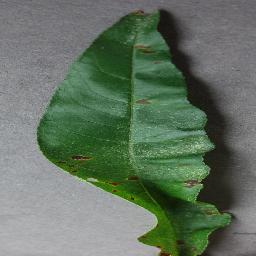
Label: Peach___Bacterial_spot